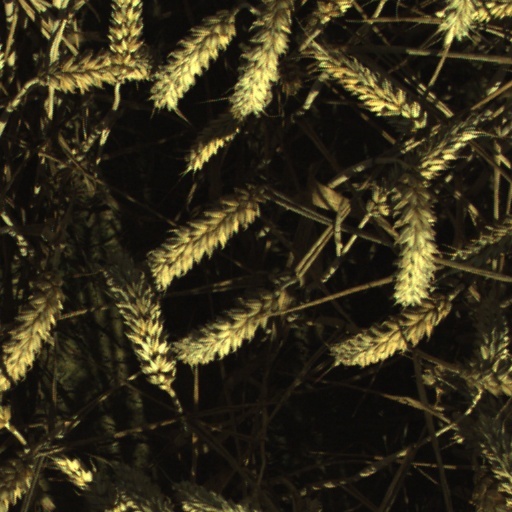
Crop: wheat